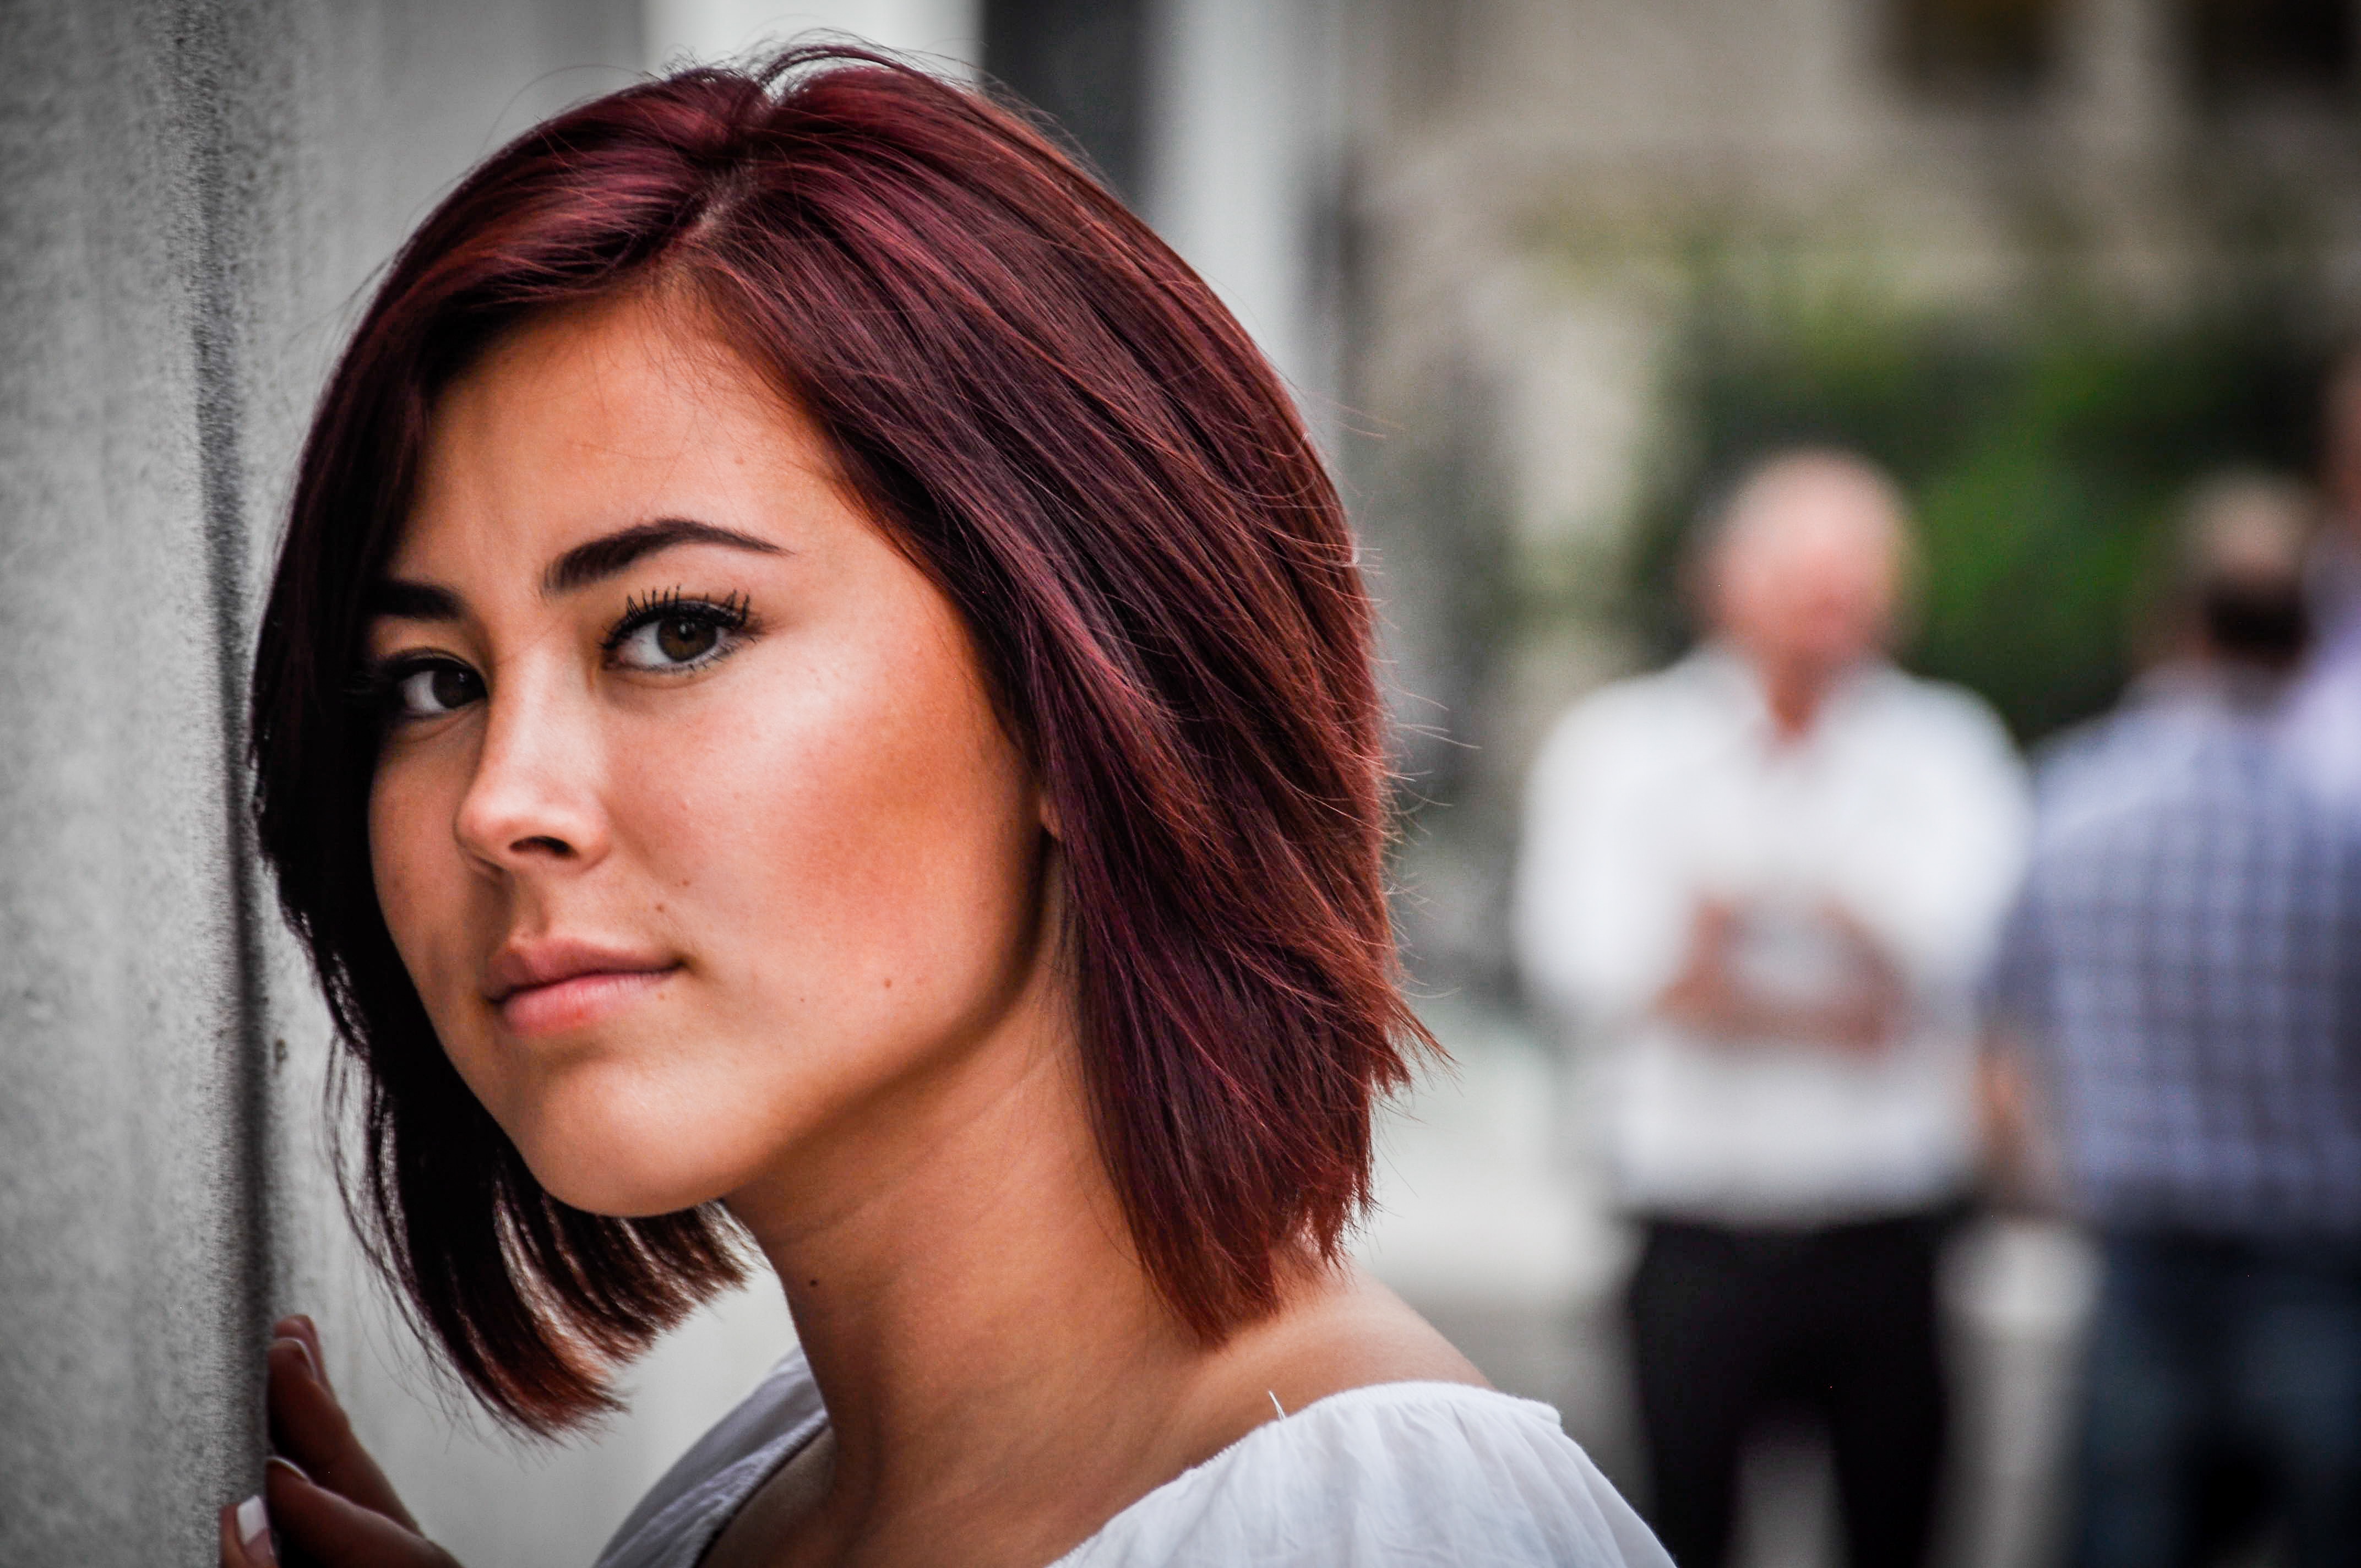
person, hair, portrait, model, red, color, fashion, lady, hairstyle, long hair, face, eye, beauty, brown hair, portrait photography, hair coloring, human hair color